Julius Fröbel

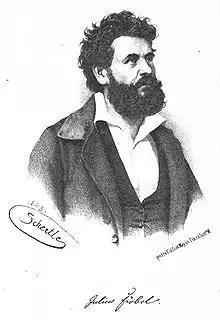
Julius Fröbel, lithography (1848)

Carl Ferdinand Julius Fröbel (16 July 1805 – 7 November 1893) was a German geologist and mineralogist, journalist, and democratic revolutionary already during the "Vormärz" era. He was active in Germany, Switzerland, the United States and South America at different times in his life.